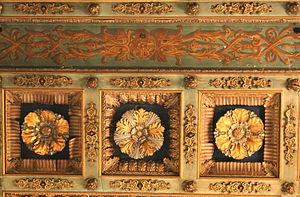
église Saint-Joseph de Marseille (124 rue Paradis) - détail du plafond à caissons.
L'église Saint-Joseph est située au 126 rue Paradis, dans le 6ᵉ arrondissement de Marseille. L'église et ses annexes sont classées au titre des monuments historiques par arrêté du 9 février 1999.